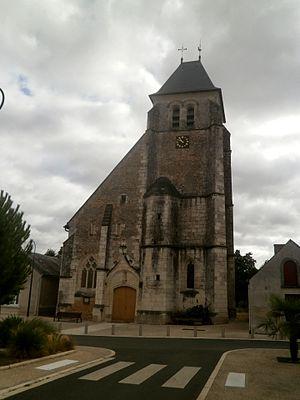
L'église
Cet article recense une partie des monuments historiques d'Indre-et-Loire, en France.
Villiers-au-Bouin est une commune française située dans le département d'Indre-et-Loire, en région Centre-Val de Loire.